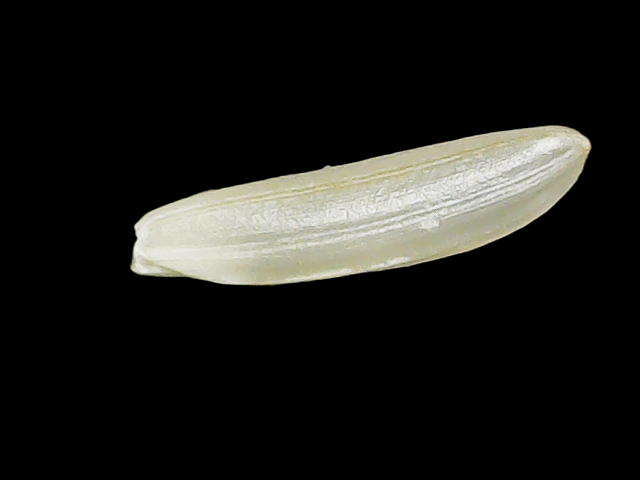
Rice variety: Binadhan25